Gjeddesdal

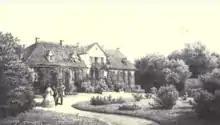
Gjeddesdal painted by Ferdinand Richardt, c. 1860

His son, Adolph Valentiner, inherited the estate in 1831. He renovated the main building and drained the land systematically as the first landowner in the country.